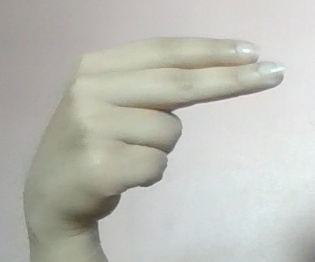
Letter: ain